Tarkeeb

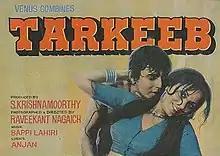

Tarkeeb is a 1984 Indian Hindi-language film directed by Ravikant Nagaich. The film stars Mithun Chakraborty, Ranjeeta and Shakti Kapoor. The film was a remake of the 1979 Telugu film "Driver Ramudu".